Fontana della Sellaria

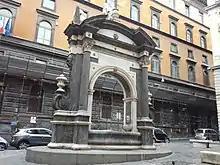
The Fontana della Sellaria

The Fontana della Sellaria or Selleria is a Baroque public fountain on piazzetta del Grande Archivio in Naples, Italy. It was commissioned in 1649 from Onofrio Antonio Gisolfi by Íñigo Vélez de Guevara to commemorate the latter's suppression of the Neapolitan Republic.